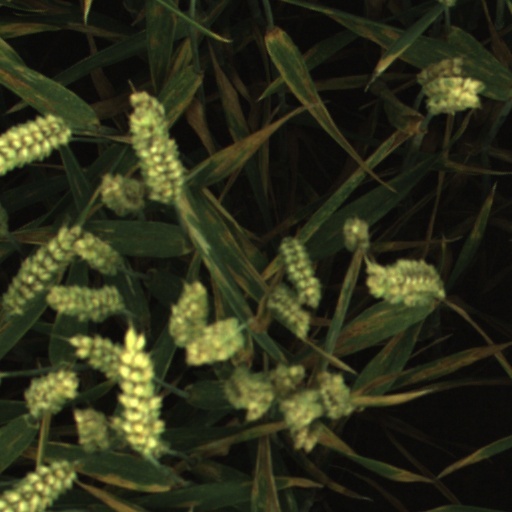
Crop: wheat